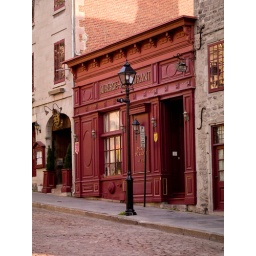
Lamp post in front of red building in Montreal